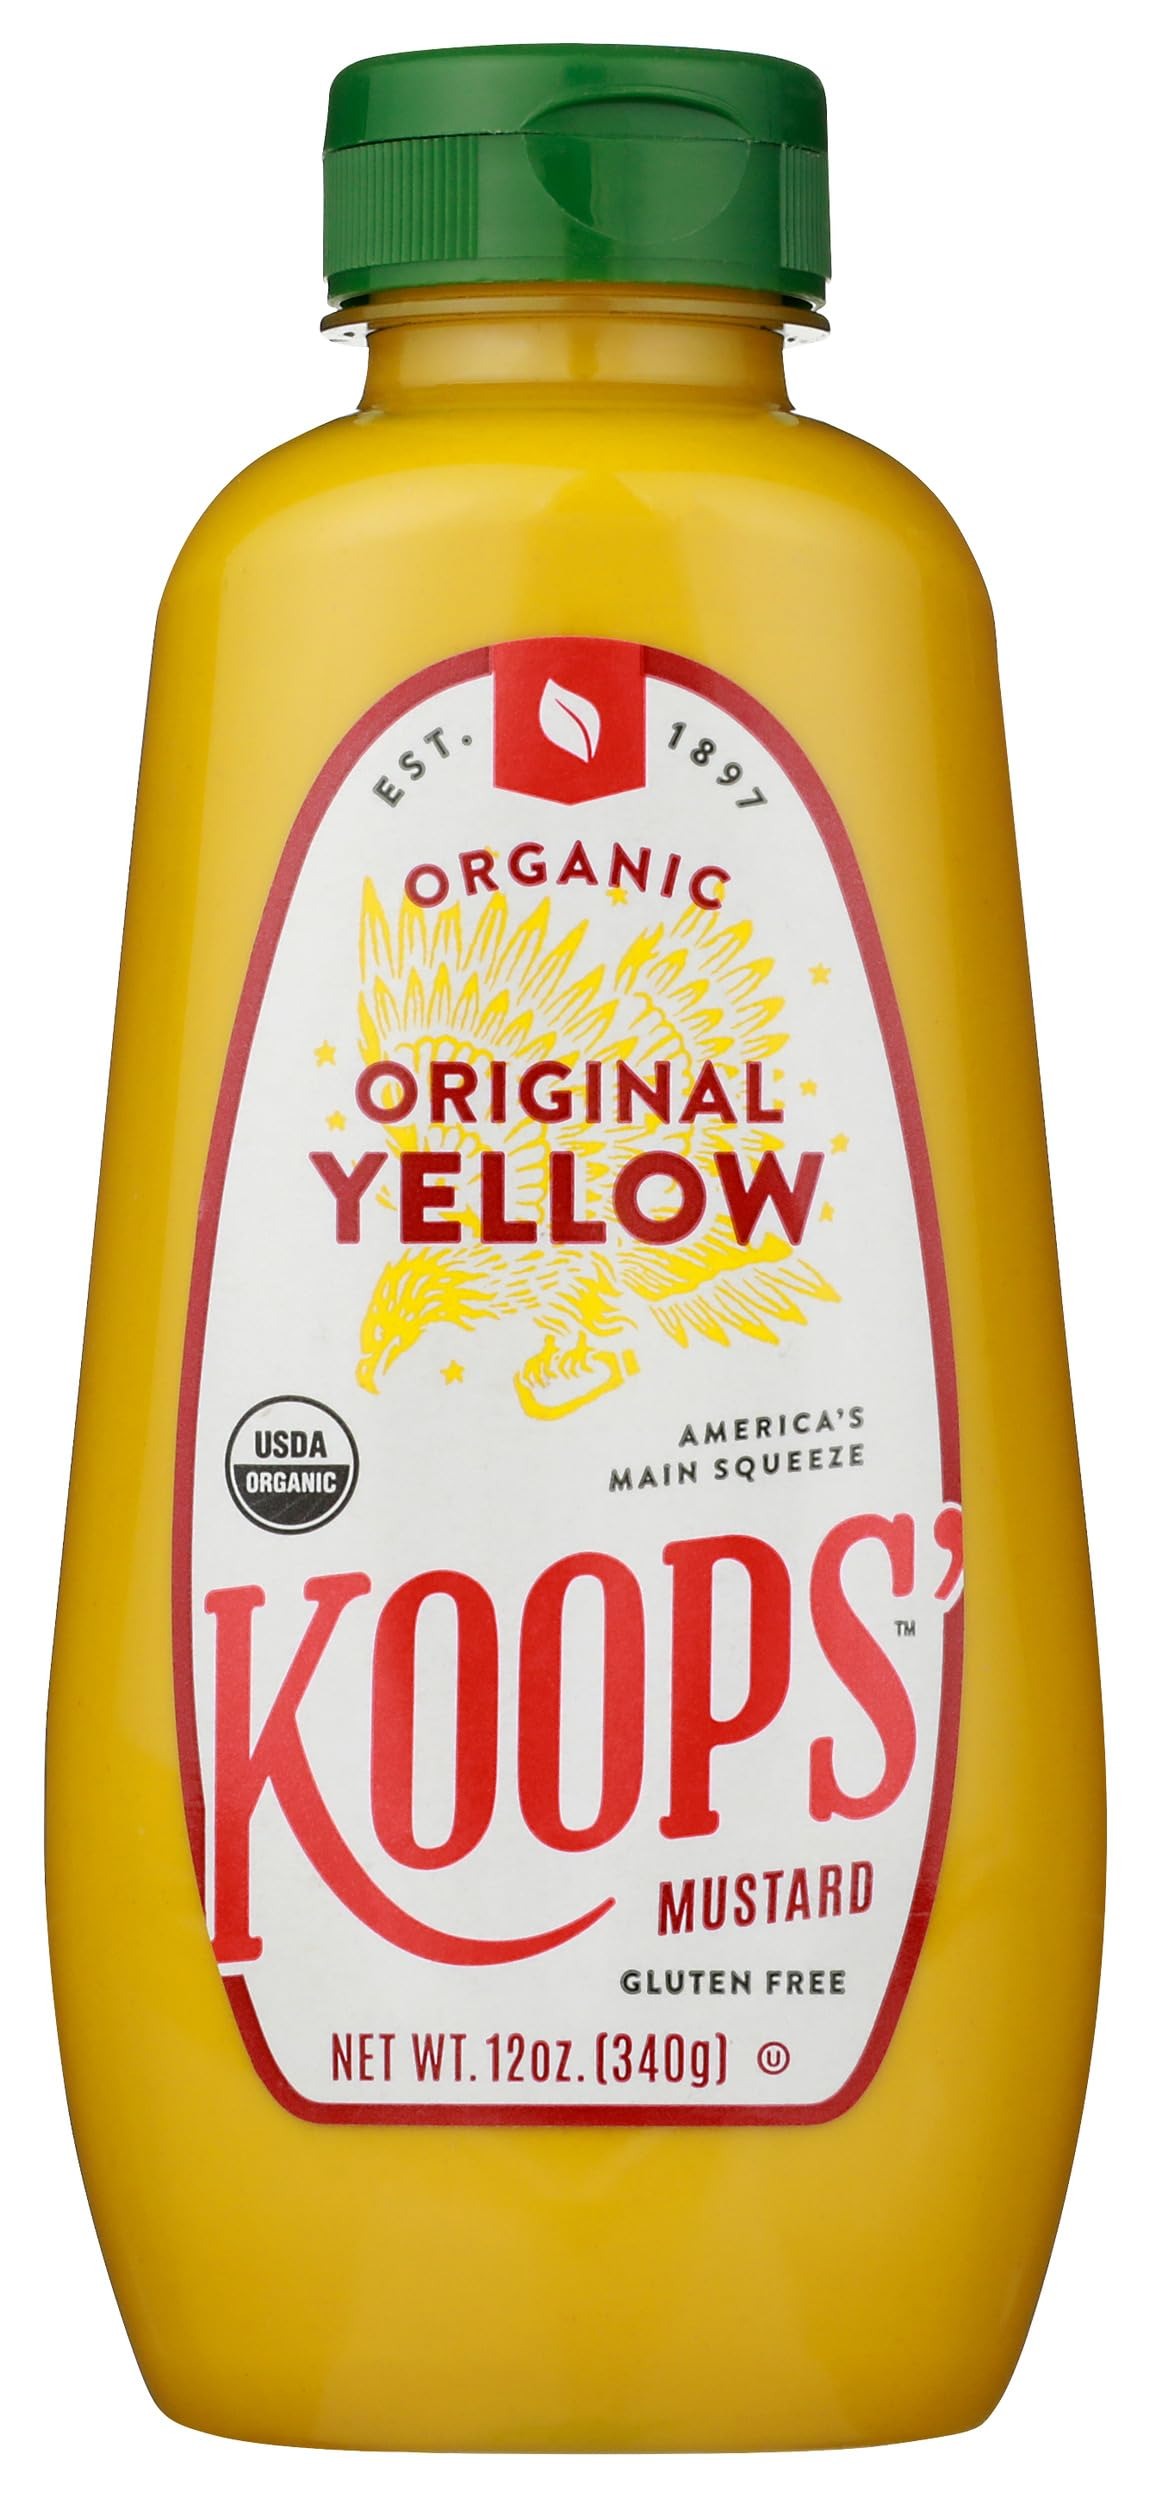
Item Name: KOOPS MUSTARD YELLOW ORG 12 OZ
Bullet Point 1: 0 calories per serving with no added sugar
Bullet Point 2: America's main squeeze for burgers, hot dogs and cold cuts
Bullet Point 3: Certified USDA organic, Non-GMO project verified and certified gluten-free
Bullet Point 4: Packaging may vary
Bullet Point 5: Twelve 12 ounce bottles of organic yellow mustard
Product Description: For an original yellow mustard that's sustainable and pesticide-free, KOOPS' organic yellow mustard delivers the bold flavor of america's main squeeze. We use certified USDA organic and Non-GMO project verified ingredients so you can feel good about squeezing it on burgers, cold cuts and hot dogs. Our organic yellow mustard comes in a package of twelve 12 ounce bottles and is certified ou kosher and certified gluten-free. KOOPS' isn't your ordinary mustard. It's extraordinary mustard. With fourteen bold flavors that can satisfy any appetite, it makes good food great and great food amazing. Made in wisconsin. Enjoyed everywhere.
Value: 12.0
Unit: Ounce

Price: 4.46